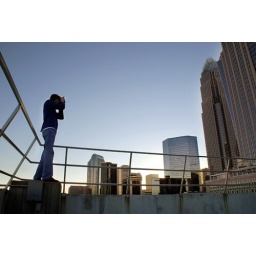
on the roof of the 10th floor in Charlotte